Evesham loop line

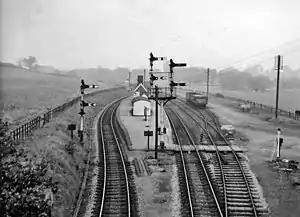
Broom Junction station

The Evesham branch (from Ashchurch) was part of the Midland Railway; the other two companies forming the through route, the Redditch Railway and the Evesham and Redditch Railway, were worked from their respective openings by the Midland company. The Redditch Railway was absorbed by the Midland Railway from 1 January 1865 (under powers in the Midland Railway (New Lines and Additional Powers) Act of 21 July 1863). The Evesham and Redditch Railway was vested in the Midland Railway from 1 July 1882, and the company was finally dissolved on 25 June 1886.